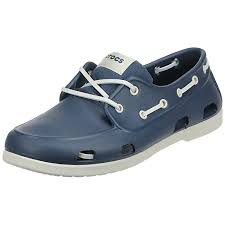
Label: Boat